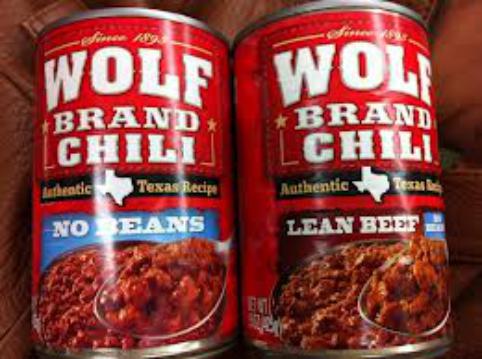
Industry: Food